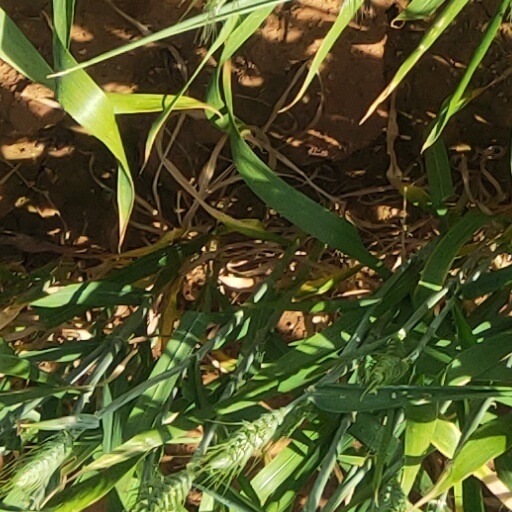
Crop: wheat